Ettuthikkum Madhayaanai

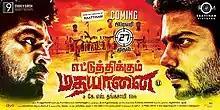
Poster

Ettuthikkum Madhayaanai is a 2015 Tamil language film directed and produced by K S Thangasamy. The film stars Sathya and Sreemukhi, while Laguparan and Sam Anderson play other pivotal roles. The film was released on 27 February 2015.